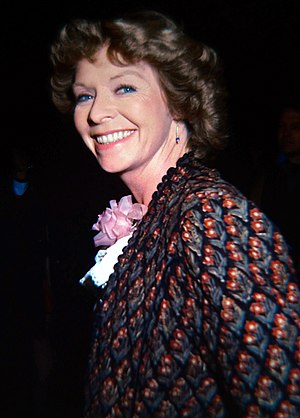
Susannah York
Susannah York var en engelsk skuespiller, der blev kendt i løbet af 1960'erne, hvor hun medvirkede i mange film. For sin rolle i Jamen, man skyder da heste fra 1969, hvor hun spillede sammen med Jane Fonda, blev hun nomineret til en Golden Globe Award og en Oscar for bedste kvindelige birolle. Hun blev i 1972 kåret til bedste kvindelige skuespiller ved Cannes Film Festivals for sin medvirken i Images.